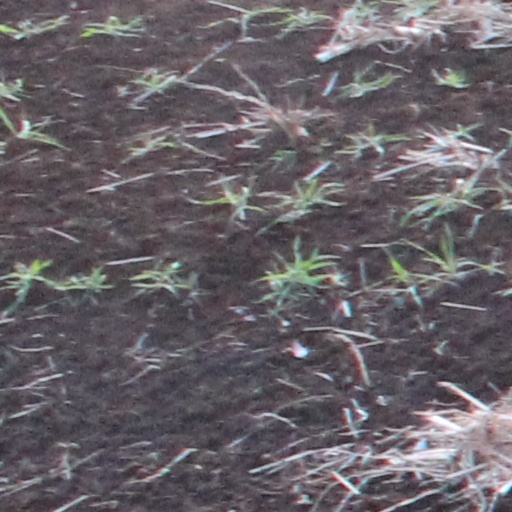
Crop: wheat